Sonny Boy (1989 film)

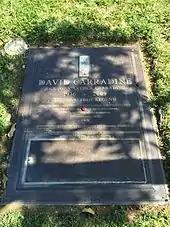
Grave of David Carradine at Forest Lawn Hollywood Hills, with the quote from "Paint": “I'm lookin' for a place where the dogs don't bite, and children don't cry and everything always goes just right. And brothers don't fight.”

Carradine wrote and performed the theme songs for several movies that he either directed or starred in, like "You and Me", "Americana" and "Sonny Boy". The first verse from the "Sonny Boy" theme, "Paint" (which he wrote while filming "Americana" in Drury, Kansas, in 1973), is engraved on his headstone, as an epitaph.